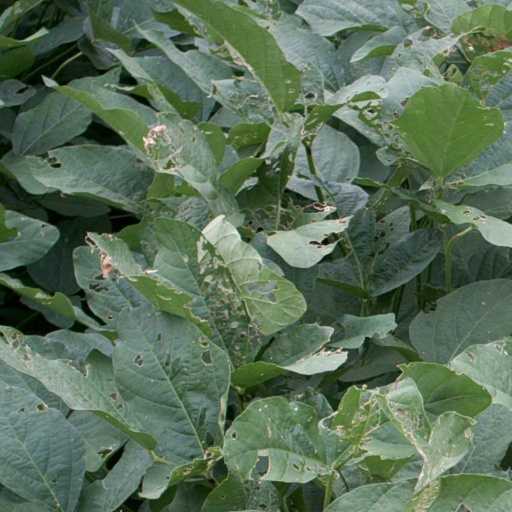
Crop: soybean